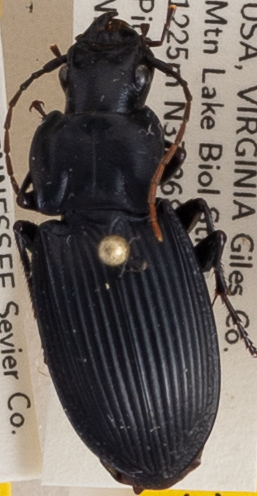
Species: Dicaelus teter
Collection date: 2019-07-16
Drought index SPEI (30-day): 0.274
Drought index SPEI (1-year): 2.09
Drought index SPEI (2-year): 2.09